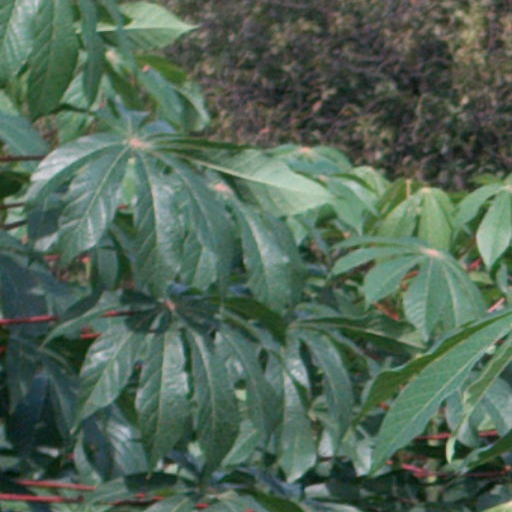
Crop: cassava